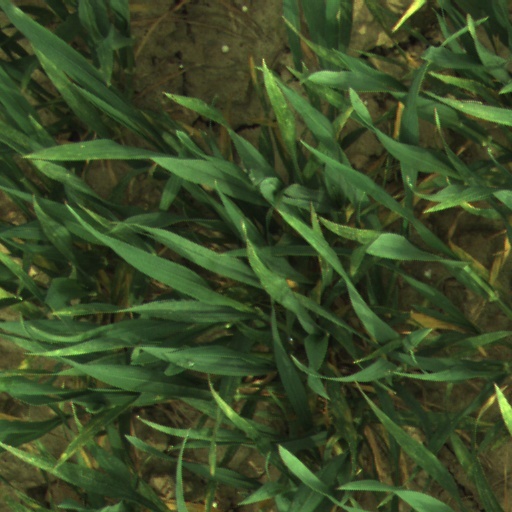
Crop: wheat